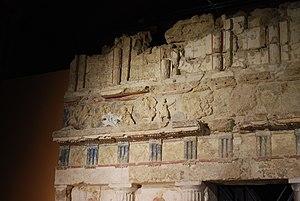
Vue des tombes macédoniennes de Mieza (Naousa).